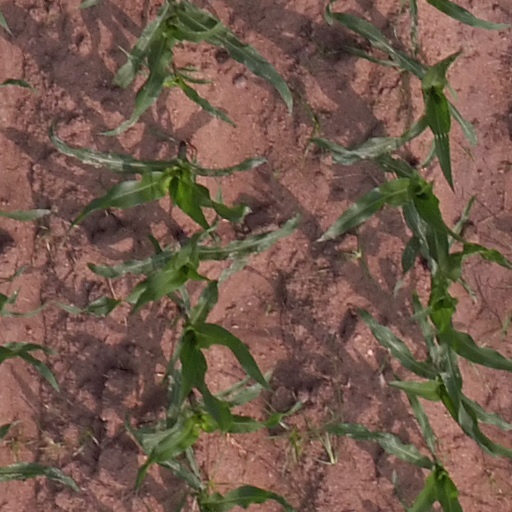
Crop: maize; corn